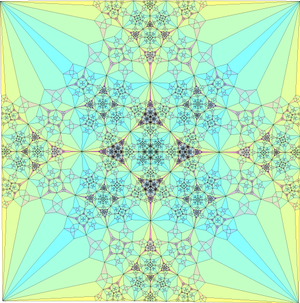
Une figure fractale est un objet mathématique, telle une courbe ou une surface, qui présente une structure similaire à toutes les échelles.